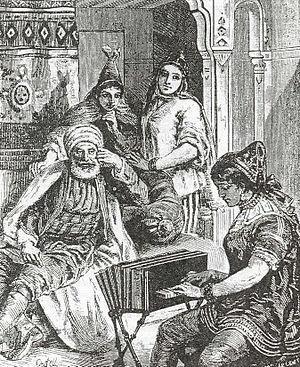
L'histoire des Juifs en Tunisie s'étend sur près de deux mille ans. Attestée au IIᵉ siècle mais sans doute plus ancienne, la communauté juive en Tunisie croît à la suite de vagues d'immigration successives et d'un prosélytisme important créant des communautés de Berbères juifs. Toutefois, son développement est freiné par des mesures anti-juives à partir de l'édit de Milan et à l'époque de l'exarchat de Carthage.
L'histoire des Juifs en Tunisie sous le protectorat français s'étend de l'instauration du protectorat français de Tunisie le 12 mai 1881 à la proclamation de l'indépendance du pays le 20 mars 1956.
Paul Sebag, né le 26 septembre 1919 à Tunis et décédé le 5 septembre 2004 à Paris, est un sociologue et historien franco-tunisien.